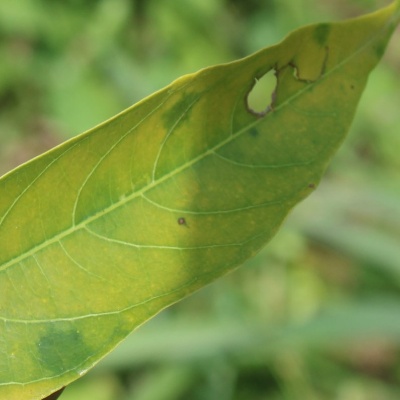
Crop: Cassava
Condition: bacterial blight